Raju Chacha

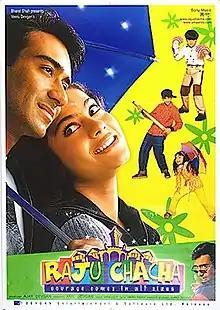
Poster

Raju Chacha is a 2000 Indian Hindi-language action comedy film directed by Anil Devgan and produced by his cousin Ajay Devgn, debuting as a film producer. The film stars Ajay, Kajol and Rishi Kapoor, along with Sanjay Dutt in a special appearance. "Raju Chacha" was released theatrically on 29 December 2000 in India, whereas on 28 December 2000 (1 day before) in the United States. The film tells the story of Shekhar (Devgn), a con artist who falls in love with Anna (Kajol), the governess of three children belonging to the wealthy widower Siddhant Rai (Kapoor). When Siddhant dies, his children are placed under the custody of their scheming relatives. Shekhar returns into their lives, posing as Rajit Rai, the long lost brother of Siddhant to save the three children and their fortune.